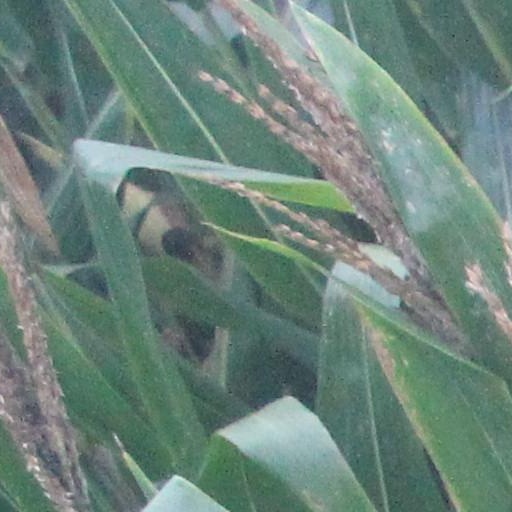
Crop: maize; corn